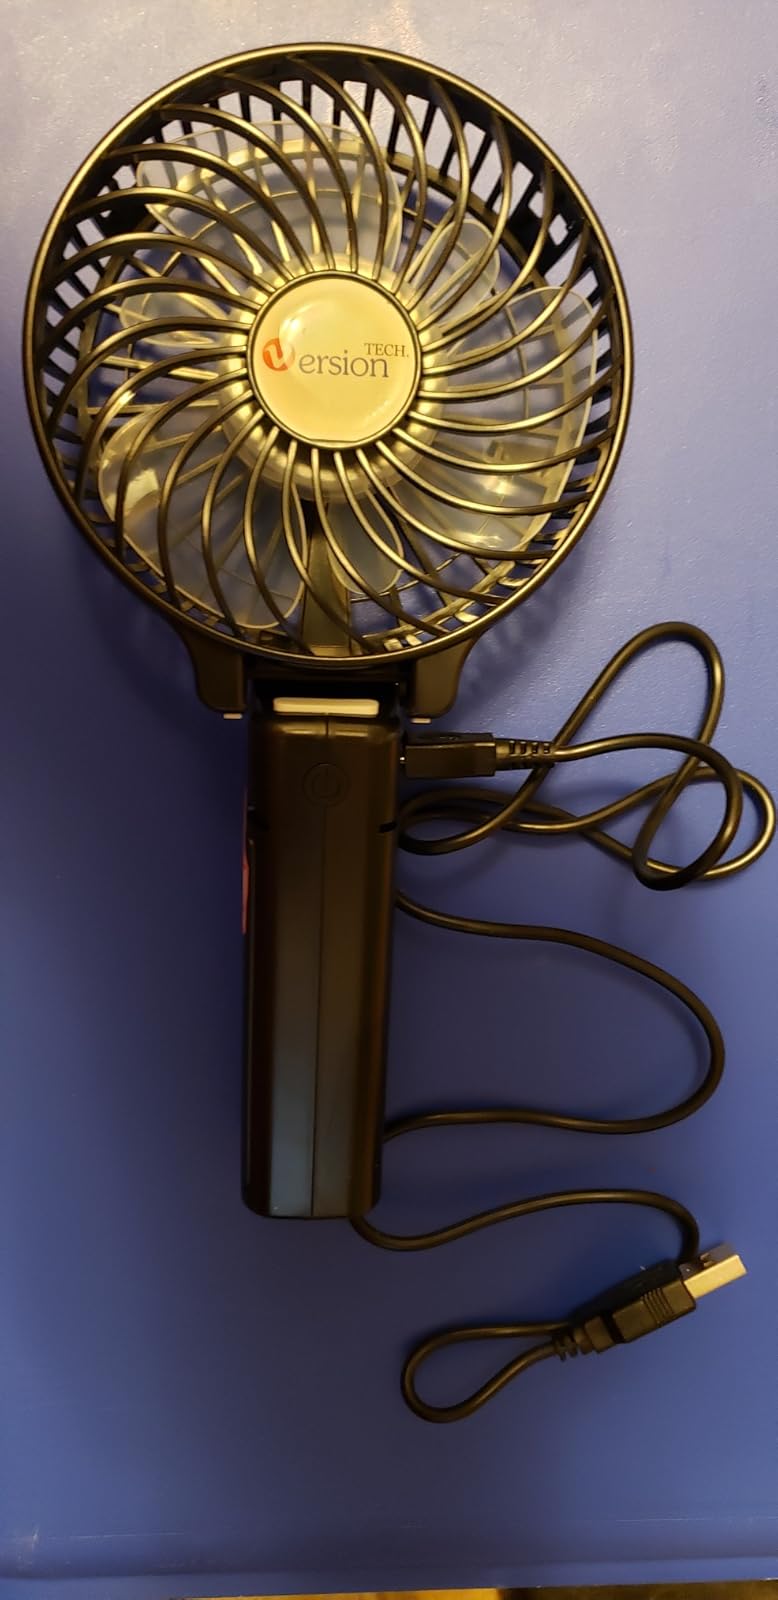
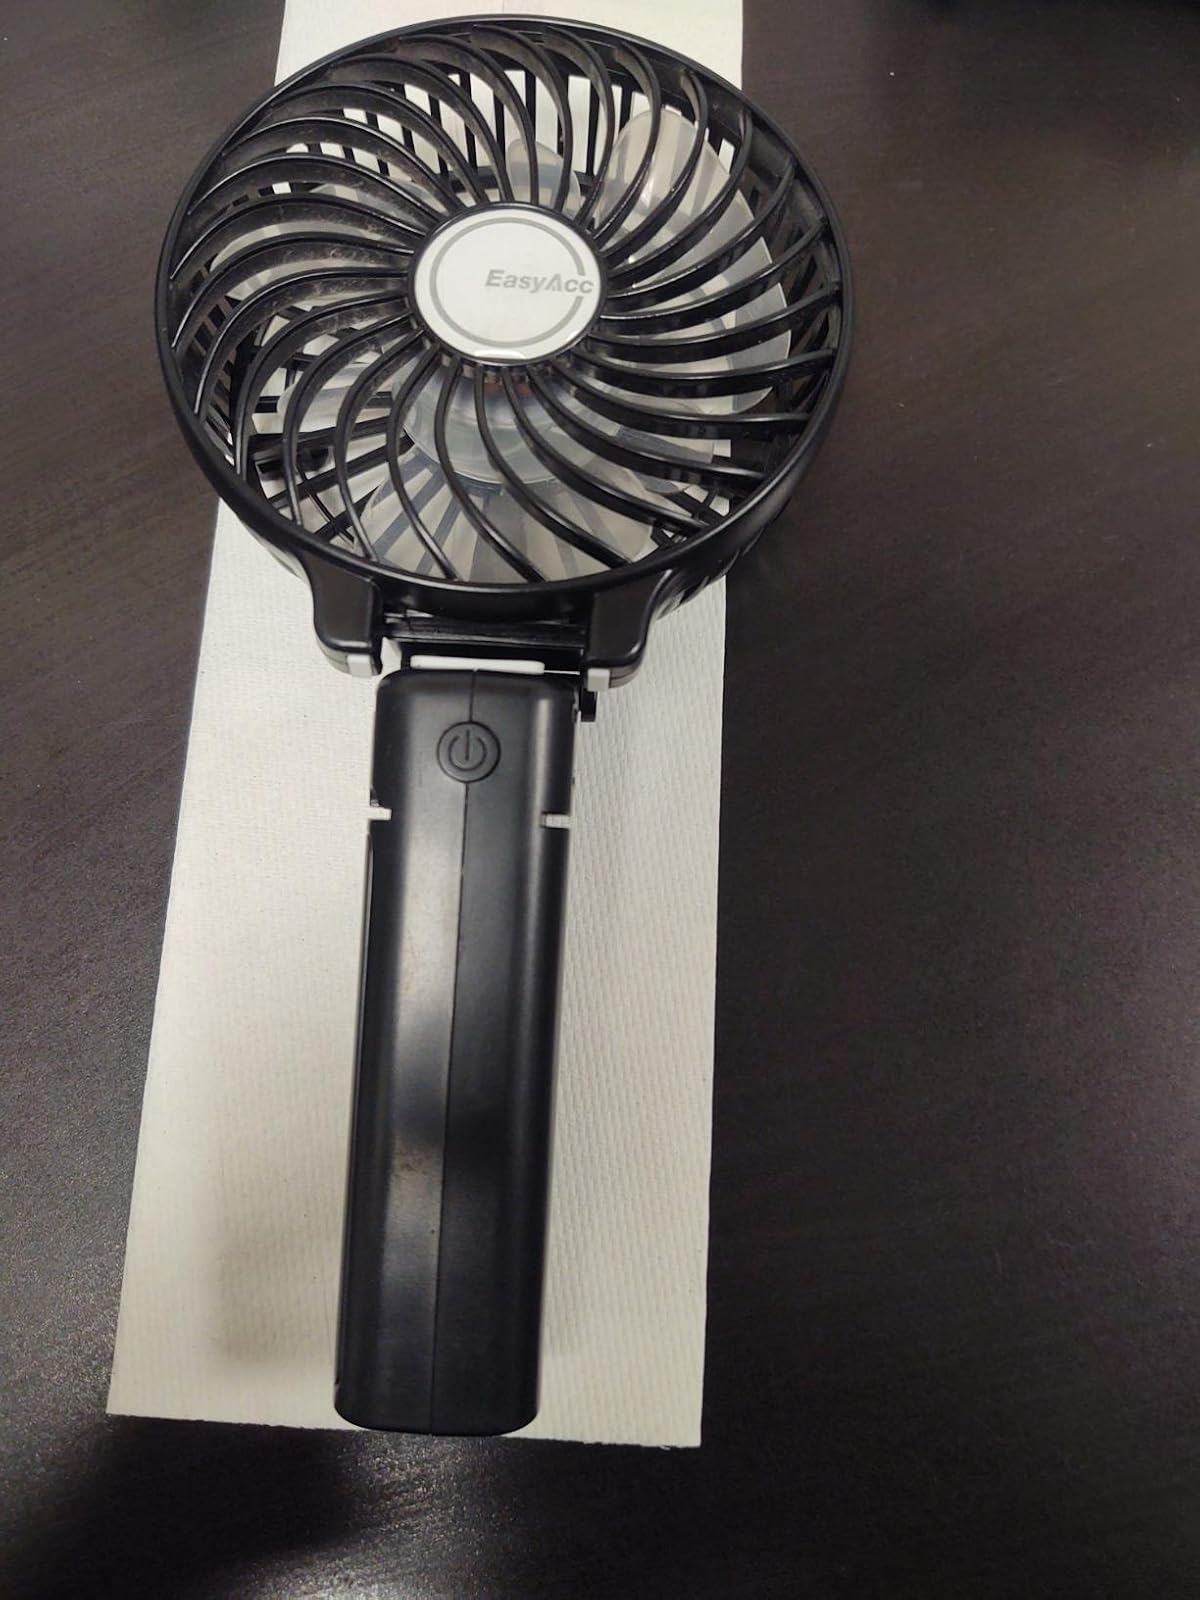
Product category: fan
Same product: no